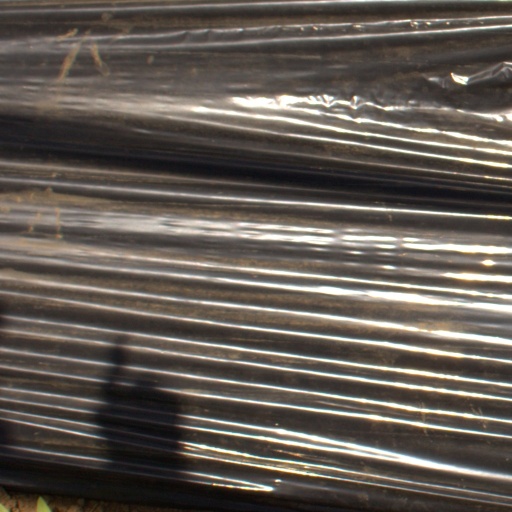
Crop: Jerusalem artichoke